140th Operations Group

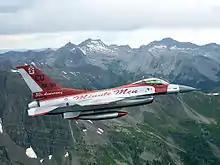
The "Minutemen" F-16C, 2006

Another reorganization of the National Guard, this time to the "Objective Wing" led to the group's reactivation in 1993 as the 140th Operations Group, equipped with General Dynamics F-16 Fighting Falcons. Since reactivation, the 140th has supported numerous deployments. Following the attacks on the United States on September, 11th 2001, the group's 120th Fighter Squadron assumed tasking to provide homeland defense as an integral part of Operation Noble Eagle.